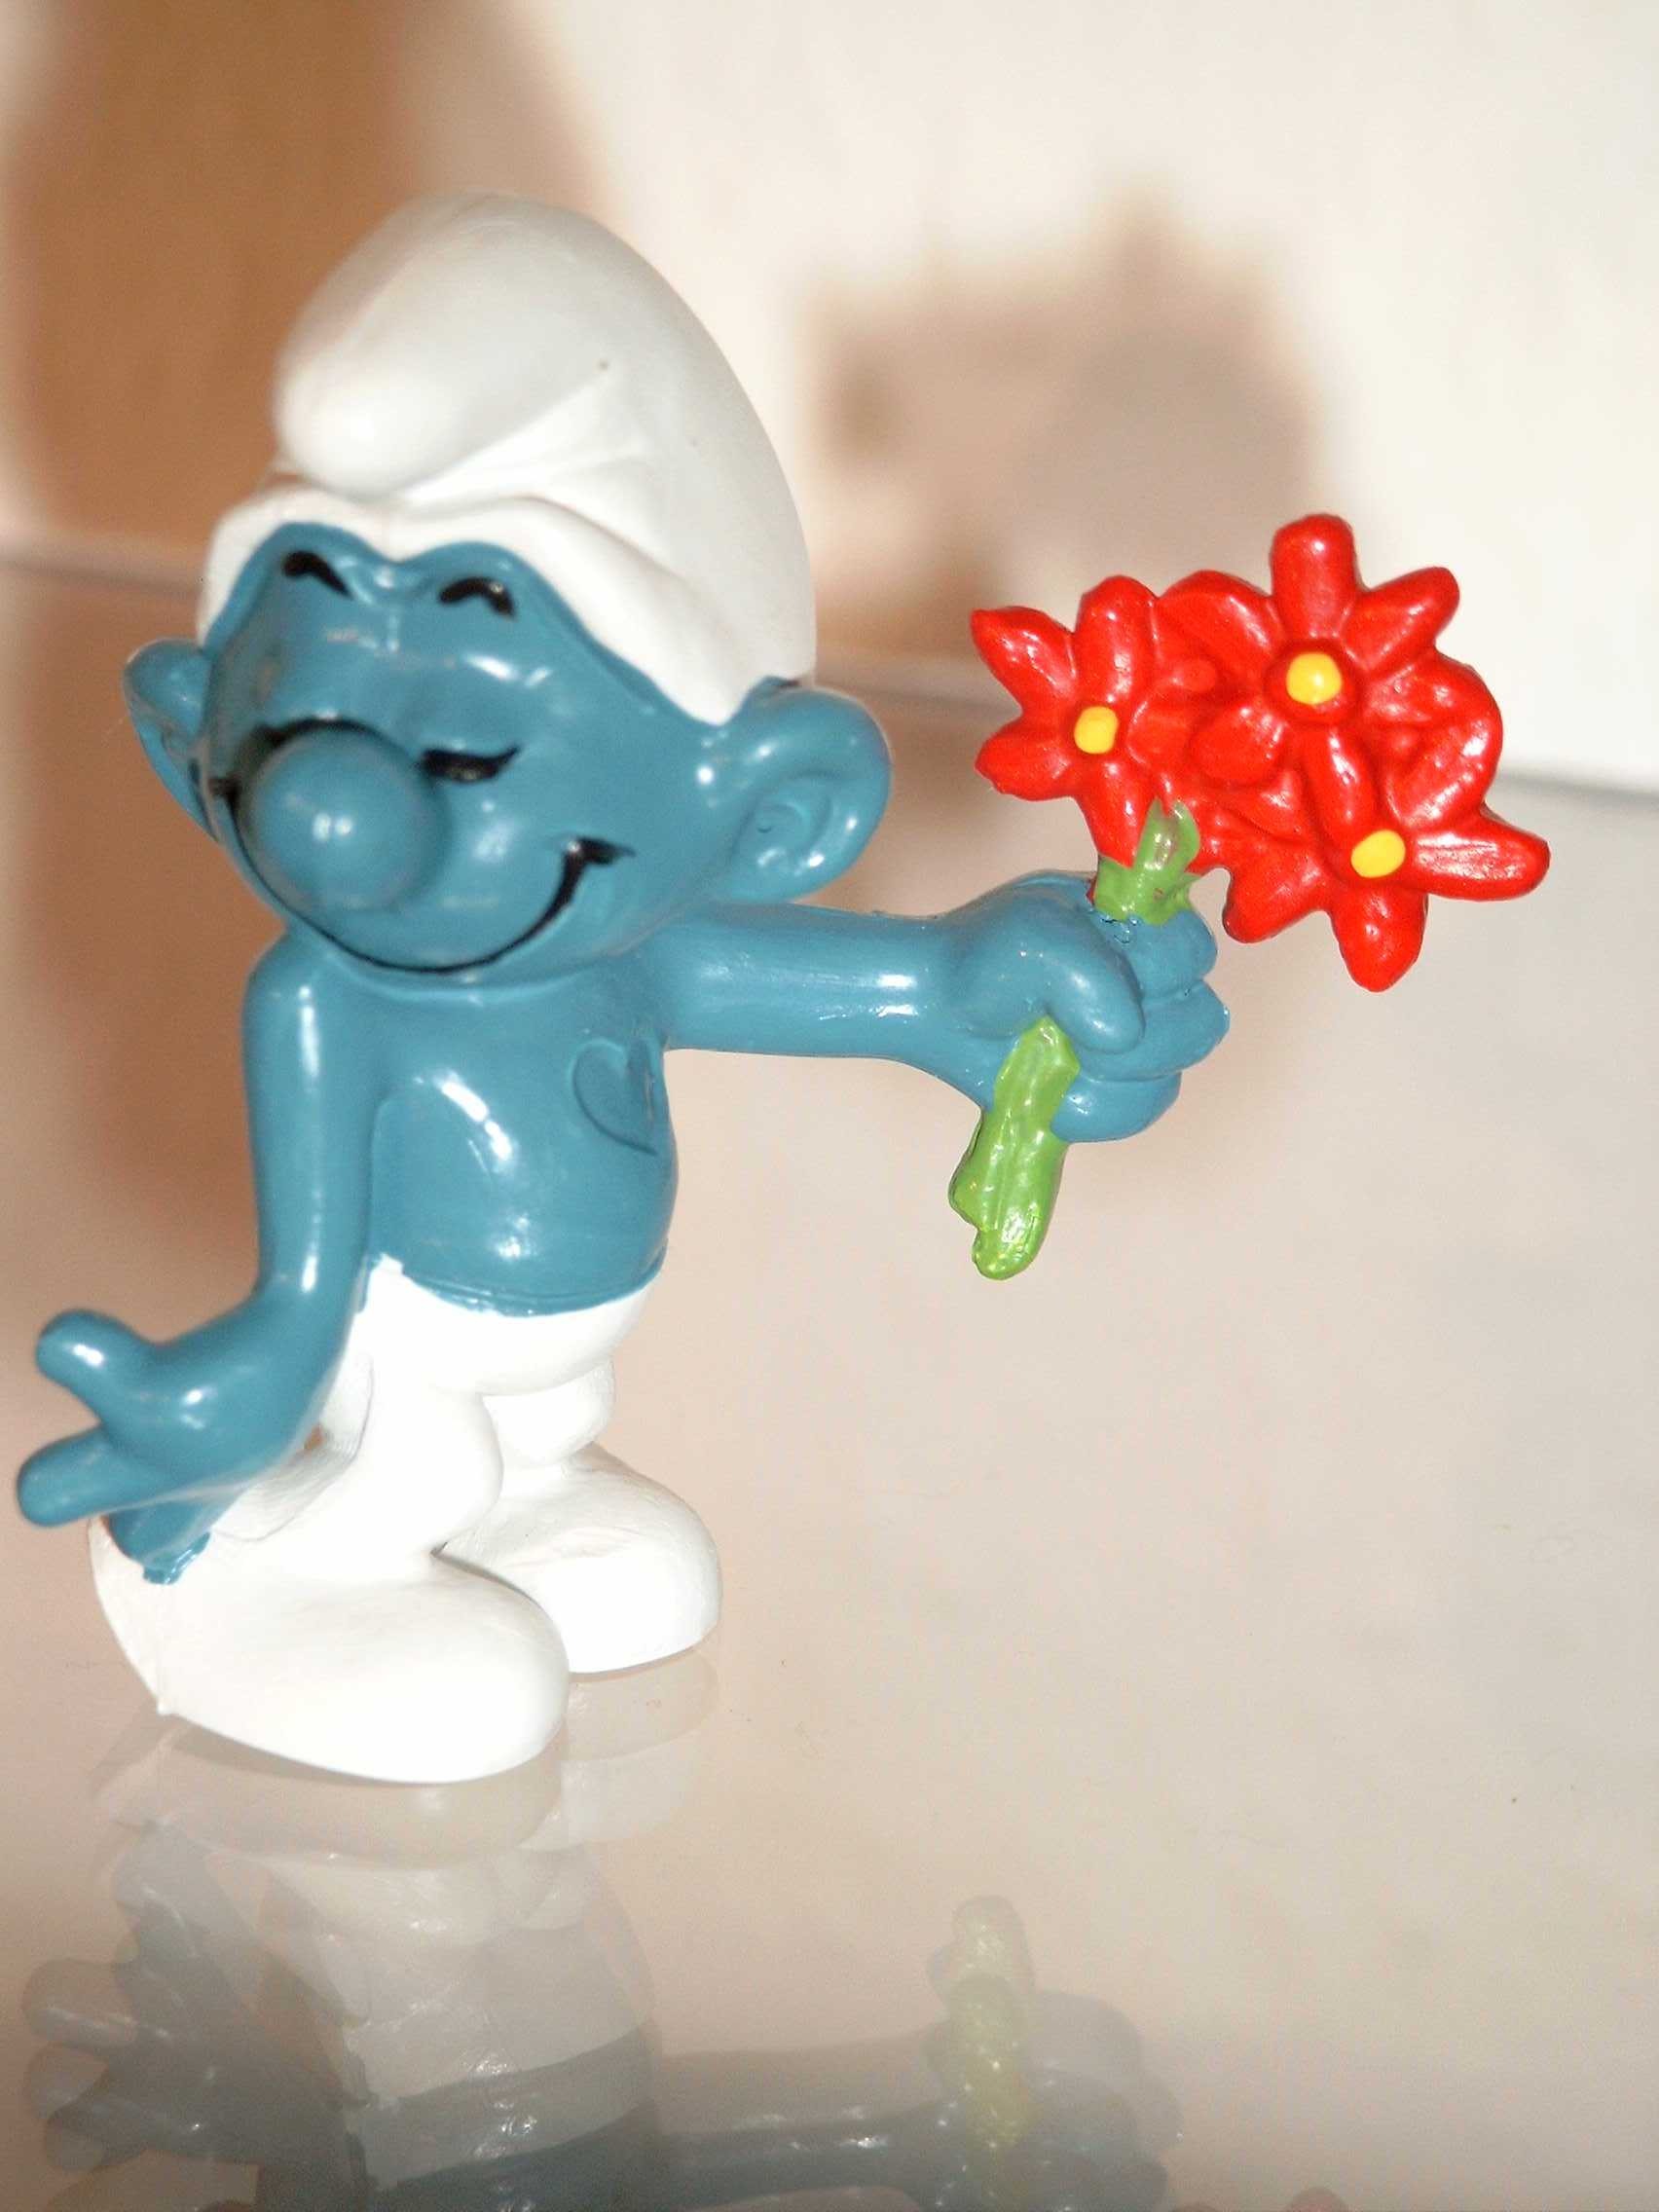
flower, bouquet, red, blue, dessert, toy, art, figure, figurine, smurf, blue white